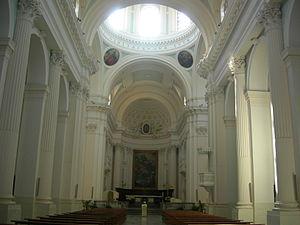
La cathédrale d'Urbino est le duomo de la ville d'Urbino, dans la Province de Pesaro et Urbino dédiée à l'Assomption de Marie. C'est la cathédrale de l'archidiocèse d'Urbino-Urbania-Sant'Angelo in Vado. L'édifice néoclassique actuel a été construit sur l'emplacement de la précédente cathédrale de style renaissance. Ses dimensions sont : longueur 64,5 m, largeur 36,8 m, hauteur 50 m.